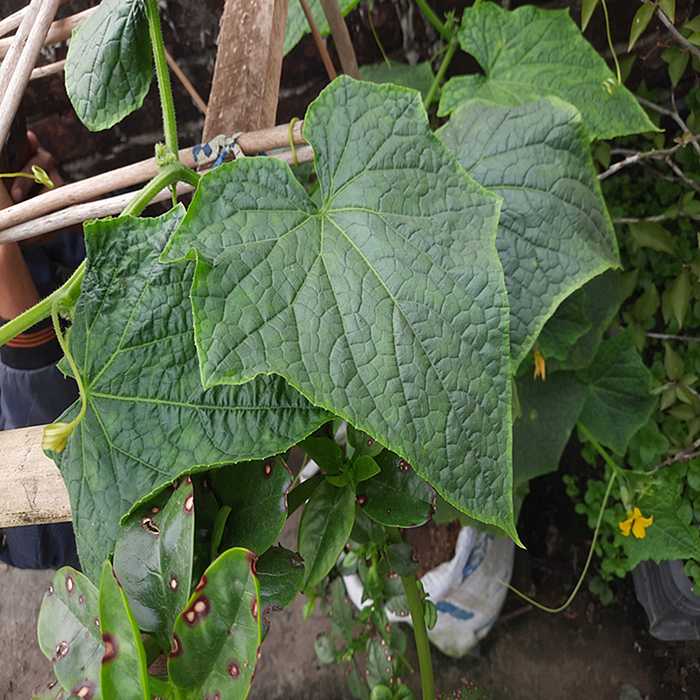
Plant: Cucumber
Label: Fresh leaf